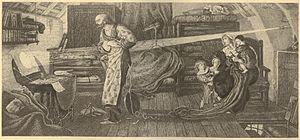
Un transit de Vénus devant le Soleil se produit lors du passage de la planète Vénus exactement entre la Terre et le Soleil, occultant une petite partie du disque solaire. Pendant le transit, Vénus peut être observée depuis la Terre sous la forme d'un petit disque noir se déplaçant devant le Soleil. La durée de tels transits est en général de quelques heures. Un transit est similaire à une éclipse solaire par la Lune, mais bien que Vénus fasse presque quatre fois la taille de la Lune, elle apparaît bien plus petite du fait de la distance plus importante la séparant de la Terre ; et également de sa plus grande proximité avec le Soleil. Avant l'ère spatiale, l'observation de transits de Vénus aida les scientifiques à calculer la distance Terre-Soleil par la méthode de la parallaxe.